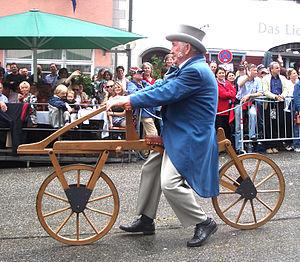
La dynamique des cycles est la science du mouvement des bicyclettes et motos et des éléments qui les composent, causé par les forces qu'ils subissent. La dynamique est une branche de la mécanique classique, elle-même part de la physique. Les bicyclettes et les motos sont toutes deux des véhicules à trajectoire unique, ce qui rend les caractéristiques de leur mouvement fondamentalement similaires.
Karl Friedrich Christian Ludwig, baron Drais von Sauerbronn, dit Karl Drais, est un inventeur badois, connu pour avoir inventé, en 1817, un engin à deux roues breveté, en France, sous le nom de vélocipède, appelé aussi draisienne, premier ancêtre de la bicyclette.